Garamond

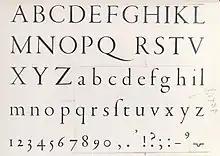
Garamond's largest type, in "Gros Canon" size (40 pt), for H. D. L. Vervliet "a culmination of Renaissance design".

Besides general characteristics, writers on type have generally praised the even quality of Garamond's type: John A. Lane describes his work as "elegant and executed with consummate skill...to a higher standard than commercial interest demanded"; H. D. L. Vervliet wrote that in his later "Gros-Canon" and "Parangonne" types (meaning sizes of around 40pt and 18pt respectively) he had achieved "a culmination of Renaissance design. The elegant line and subdued emphasis show the classic search for silent and transparent form".